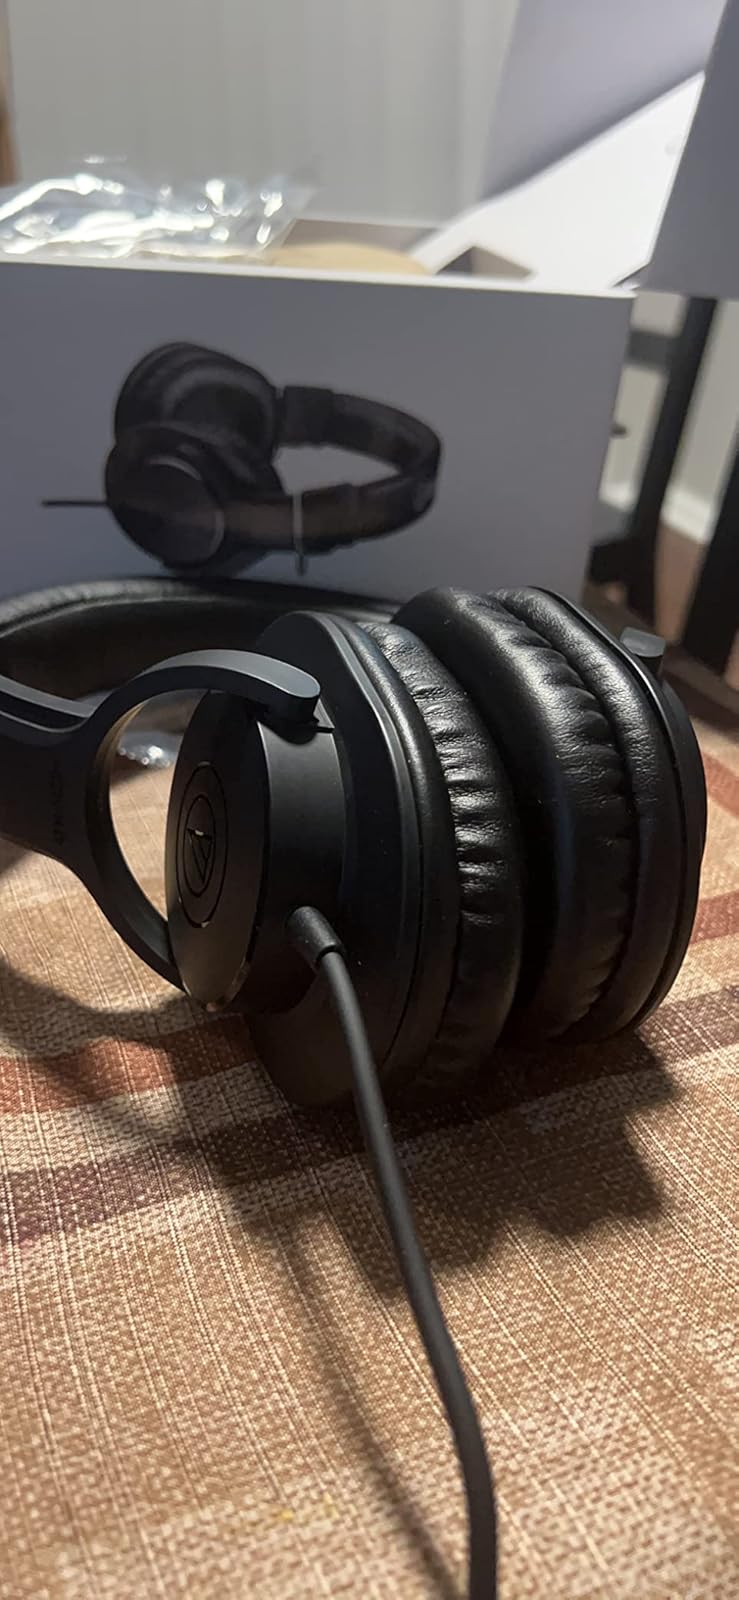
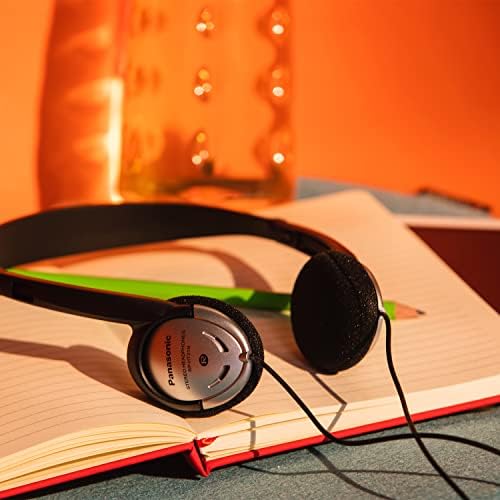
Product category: headphones
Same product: no